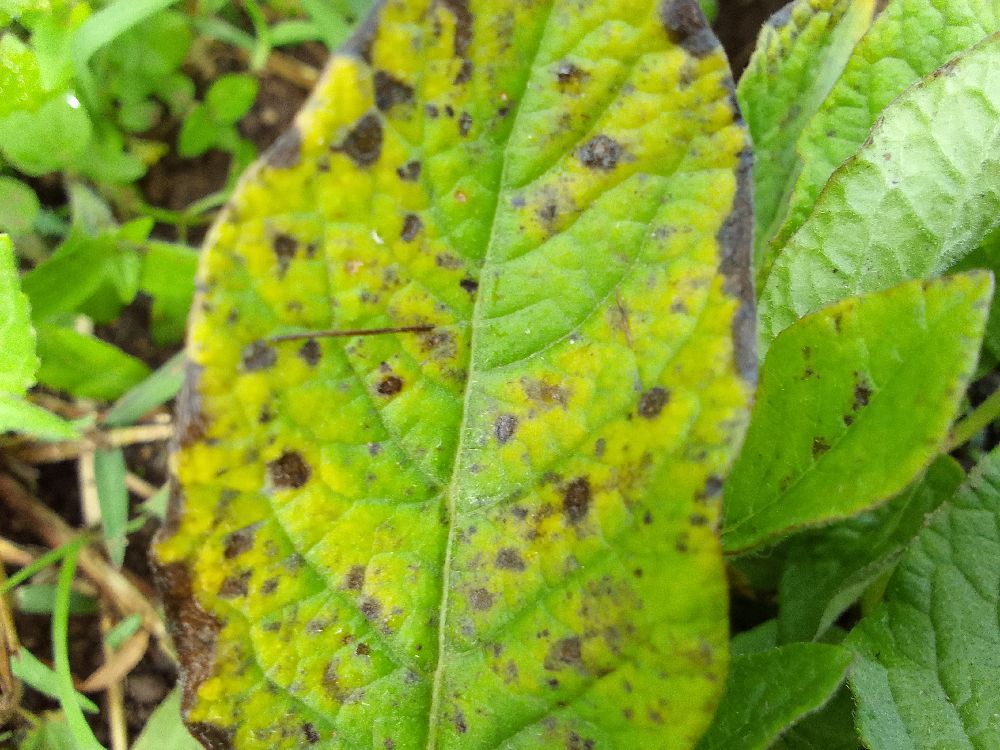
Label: Early blight